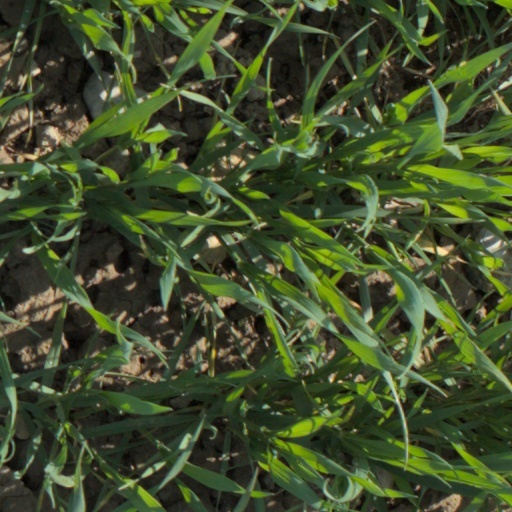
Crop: wheat